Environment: real
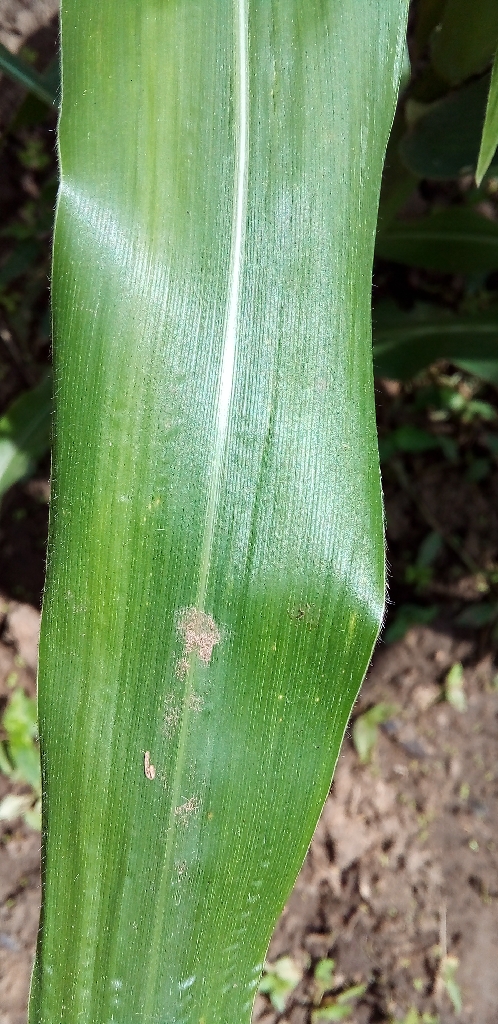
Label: healthy